Lizinska de Mirbel

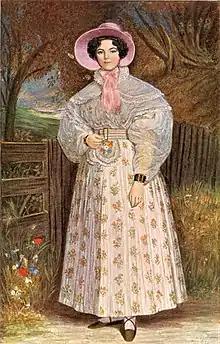
Madame de Mirbel, by Charles-Émile-Callande de Champmartin

Lizinska de Mirbel (26 July 1796 – 29 August 1849) was a French painter of miniature portraits. She was very fashionable among the aristocracy of Paris during the Bourbon Restoration and the July Monarchy.